Blasphemy law

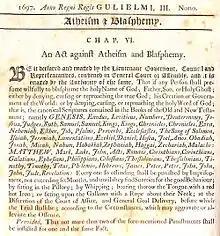
"An Act against Atheism and Blasphemy", Massachusetts Bay Colony, 1697

In January 2024, the management of the CNCD (National Council for Combating Discrimination) decided to fine the Bucharest City Museum, the Cultural Centre Art Society Foundation and the British curator Ruth Hibbard, for the Nymphs & Zombies exhibition, organized by Art Safari in the summer of 2023 to Bucharest. Artist Paul Baraka also received a warning for his works, including an installation in which Jesus is crucified in boxers and wearing deer horns, being worshiped by a group of "zombies" and an oil on canvas painting with elements from the Virgin Mary and the Child icon. In September 2023, the works were described by Vasile Bănescu, the spokesperson of the Romanian Orthodox Church, in terms such as "obscenity", "mockery", "blasphemy", "sacrilege".